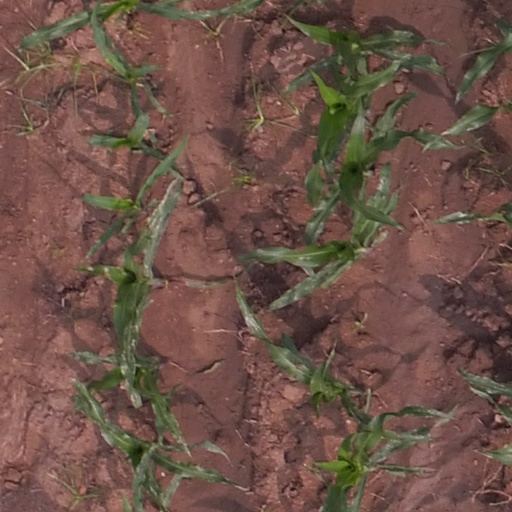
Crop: maize; corn